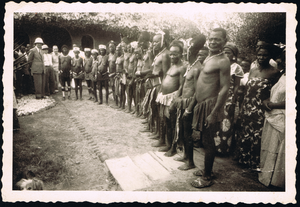
Visite du ministre Wigny à Kalima, ex-Congo Belge. Actuel RDC. Date exacte inconnue.
Pierre Louis Jean Joseph, baron Wigny, est un homme politique belge né à Liège le 18 avril 1905 et mort à Bruxelles le 21 septembre 1986.